Jigging

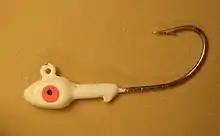
A fish-jighead hook

The weighted "head" of a jig, or jighead, can consist of many different shapes and colors along with different features. The simplest and most common is a round head, but others include fish head-shaped, coned-shaped, cylinder-shaped and hybrid varieties that resemble spoons or spinnerbaits. Most jigheads are integral to a large fish hook, and are most commonly used with soft plastic baits.